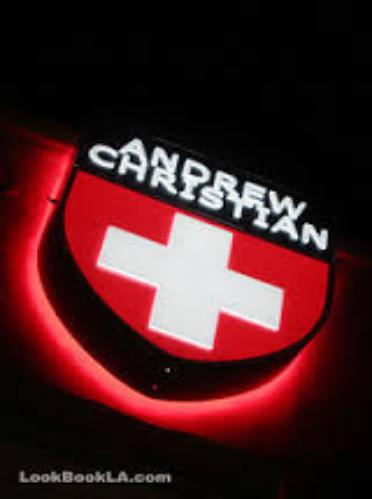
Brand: Andrew Christian
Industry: Clothes